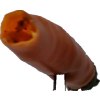
Label: pepper